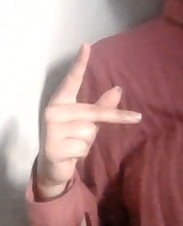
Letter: dha